James Maitland Balfour

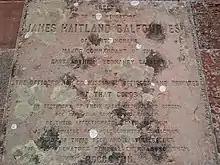
from his memorial

James Maitland Balfour (5 January 1820 – 23 February 1856) was a Scottish land-owner and businessman. He made a fortune in the 19th-century railway boom, and inherited a significant portion of his father's great wealth.